Second Life

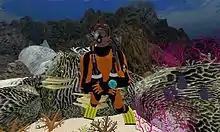
Scuba diver in NOAA's virtual coral sanctuary located in SciLands

A single region (65,536 m of land hosted on a single CPU) is set to accommodate a limited number of Residents (40 on 'mainland' regions, up to 100 on private islands), causing some popular locations such as teleportation points to become inaccessible at times. It is possible for an area of land a Resident has paid for to become inaccessible because another area in the same region has exhausted the avatar limit.